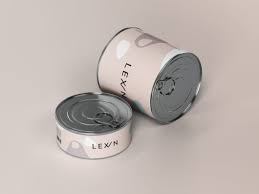
Label: metal